Exide lead contamination

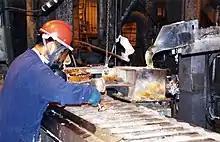
Recycling lead in a lead–acid battery recovery facility

A battery recycling plant in southeast Los Angeles County, California, United States, emitted toxic metal dust over decades that contaminated as many as 10,000 homes in half a dozen working-class, Latino communities near the plant. Lead is a neurotoxin that causes harm to most organs, but it most commonly causes cognitive deficits, neurodevelopmental delays, and psychological impairments. Exide Technologies, owner of the lead–acid battery smelter located in Vernon, agreed in 2015 to close the facility during the massive cleanup of the contaminated soil, which will take years and cost hundreds of millions of dollars.